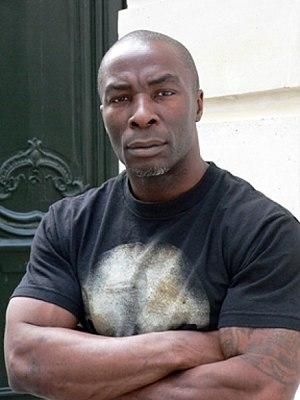
MC Jean Gab'1 en 2013.
MC Jean Gab'1 ou Jean Gab'1 de son vrai nom Charles M'Bous, né le 28 janvier 1967 à Paris, est un acteur, comédien, scénariste, écrivain, rappeur, auteur-interprète et sportif français. Il a été dans une moindre mesure présentateur de télévision.